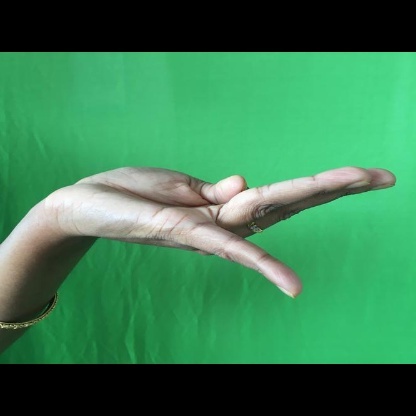
Mudra: Chaturam